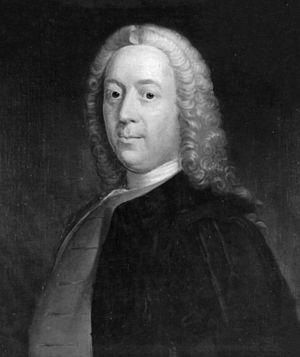
Robert Simson est un mathématicien écossais célèbre pour ses contributions en géométrie, notamment la droite de Simson.